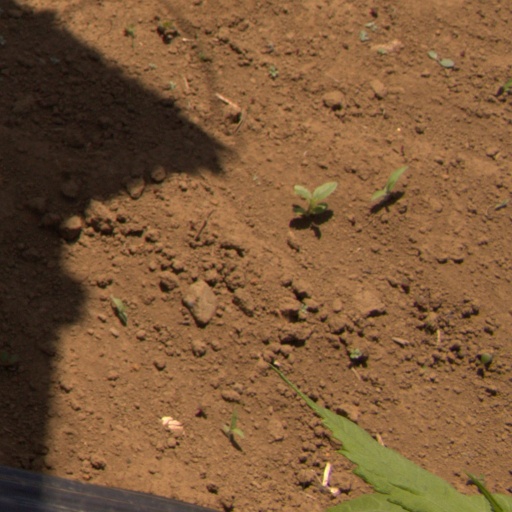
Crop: Jerusalem artichoke